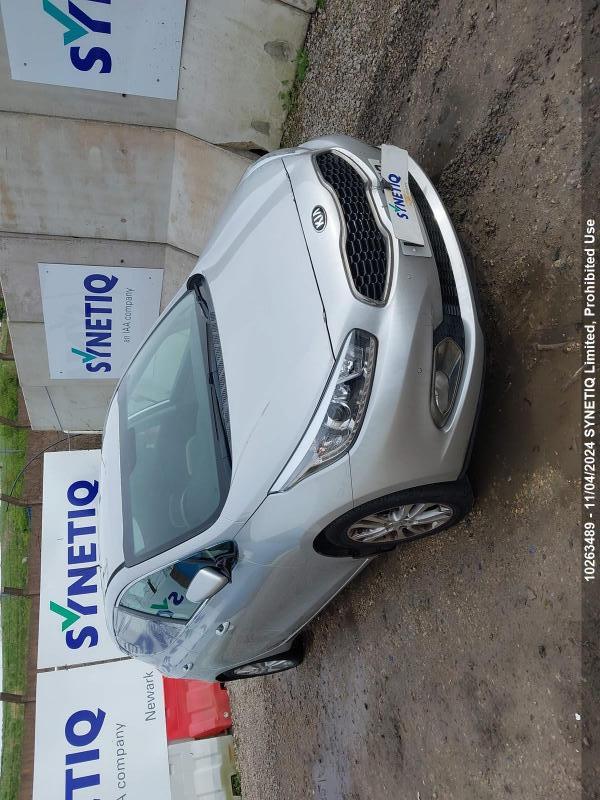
Aucun dommage détecté.
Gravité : aucun